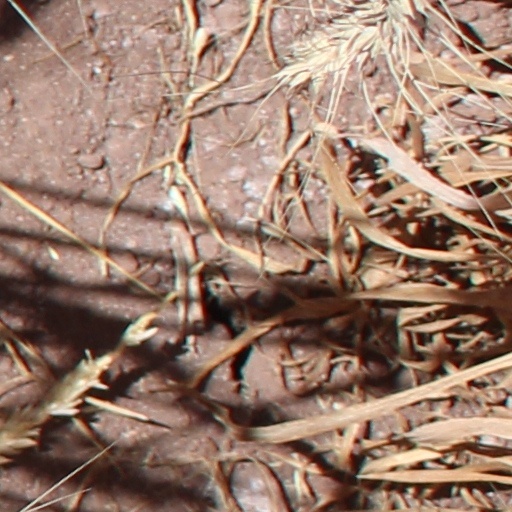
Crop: wheat